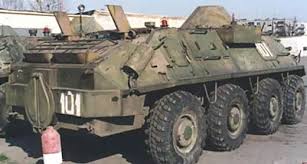
Label: BTR-60